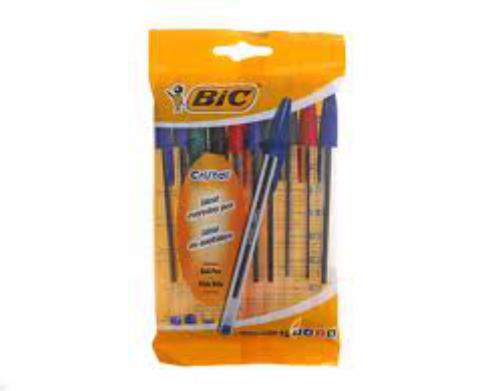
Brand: bic cristal
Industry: Necessities